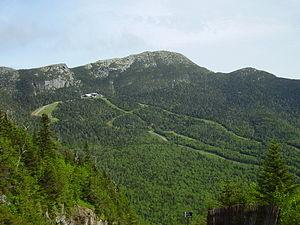
Le mont Mansfield est le point culminant du Vermont avec une altitude de 1 339 mètres. C'est aussi le plus haut sommet des montagnes Vertes. Le mont Mansfield est aussi l'un des trois sommets des montagnes Vertes où une toundra alpine se développe avec sa diversité botanique.
Les montagnes Vertes sont une chaîne de montagnes située dans l'État du Vermont, aux États-Unis et dans la province de Québec, au Canada.